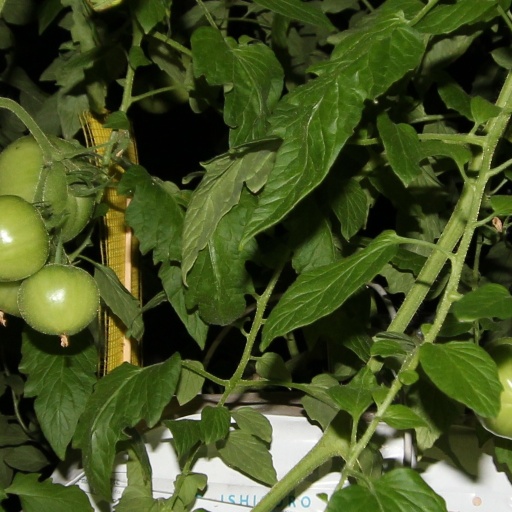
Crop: tomato